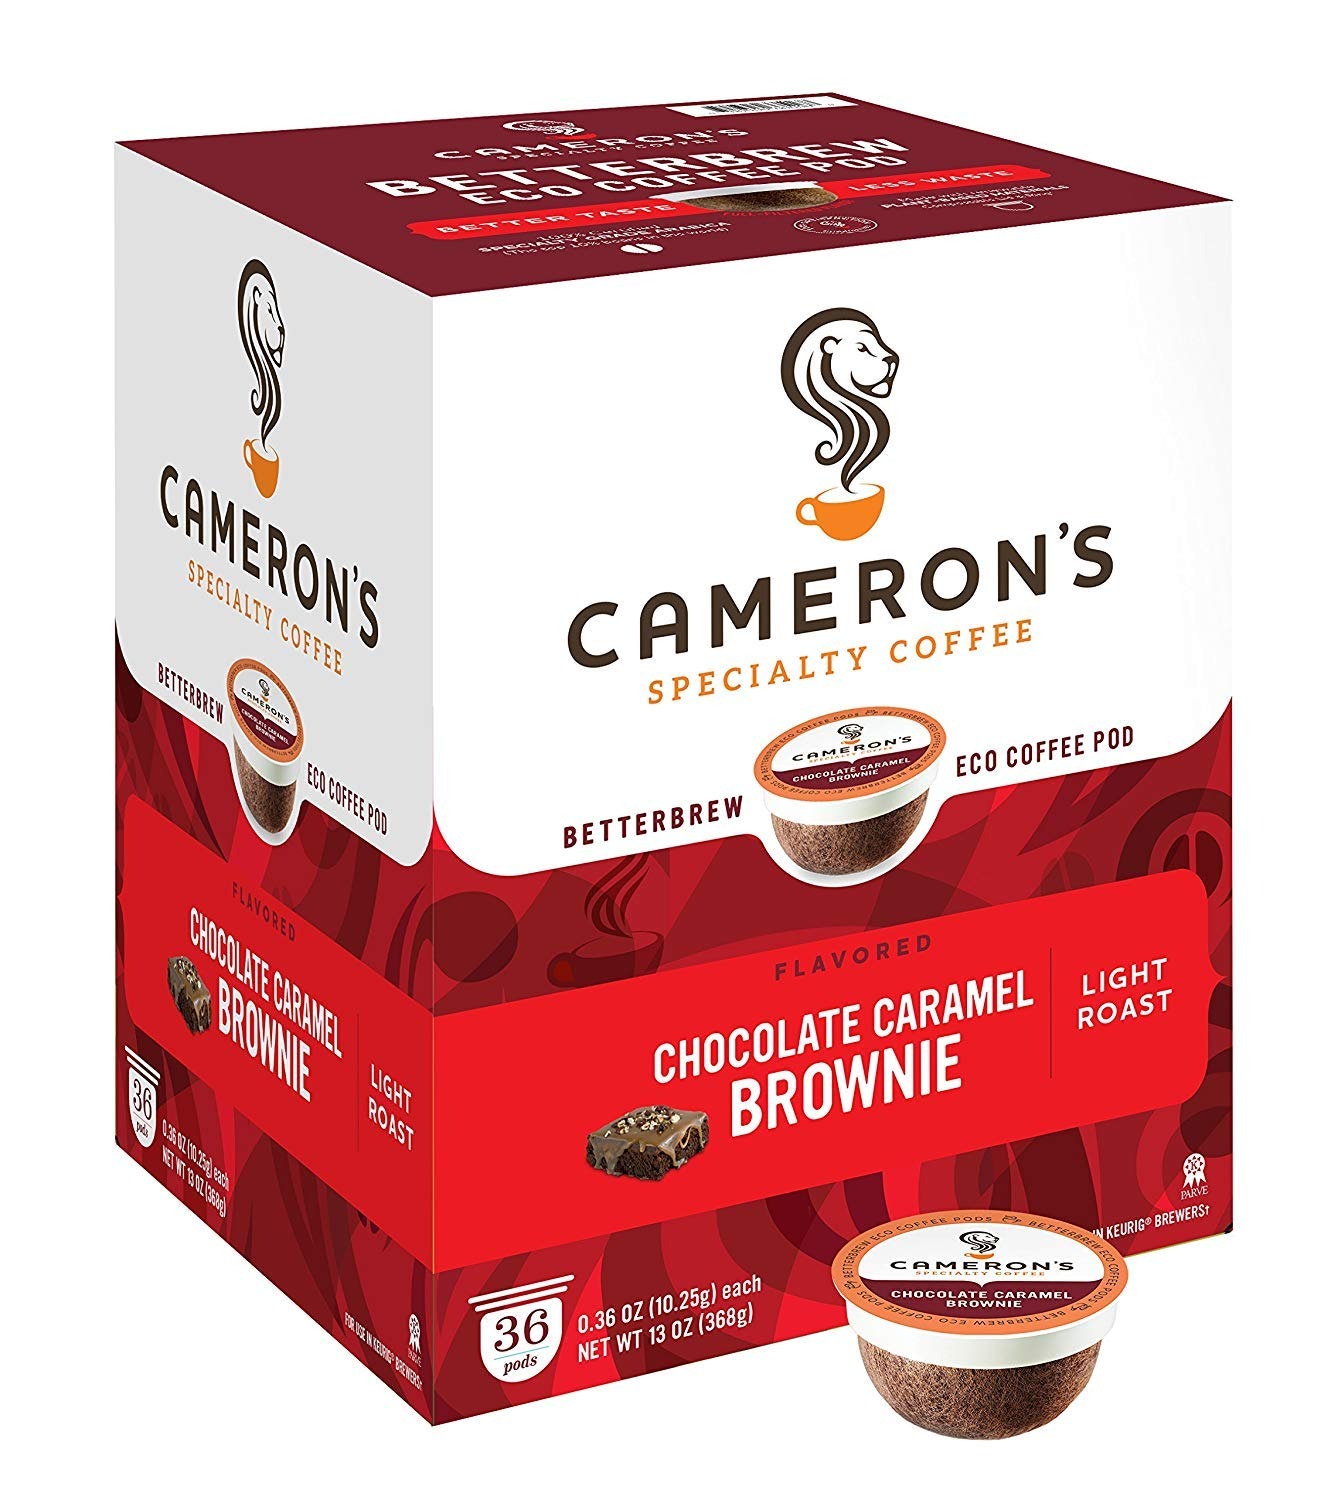
Item Name: Cameron's Coffee Single Serve Pods, Flavored, Chocolate Caramel Brownie, 36 Count (Pack of 1) (ASINPPOSPRME16712)
Bullet Point 1: This light coffee harmonizes to create a sweet, mild, and approachable cup
Bullet Point 2: Certified Compostable In Industrial Composting Facilities. Check Locally As These Facilities Do Not Exist In Many Communities. No Current Certification For Backyard Composting
Bullet Point 3: Specialty: certified organic
Value: 36.0
Unit: Count

Price: 12.07